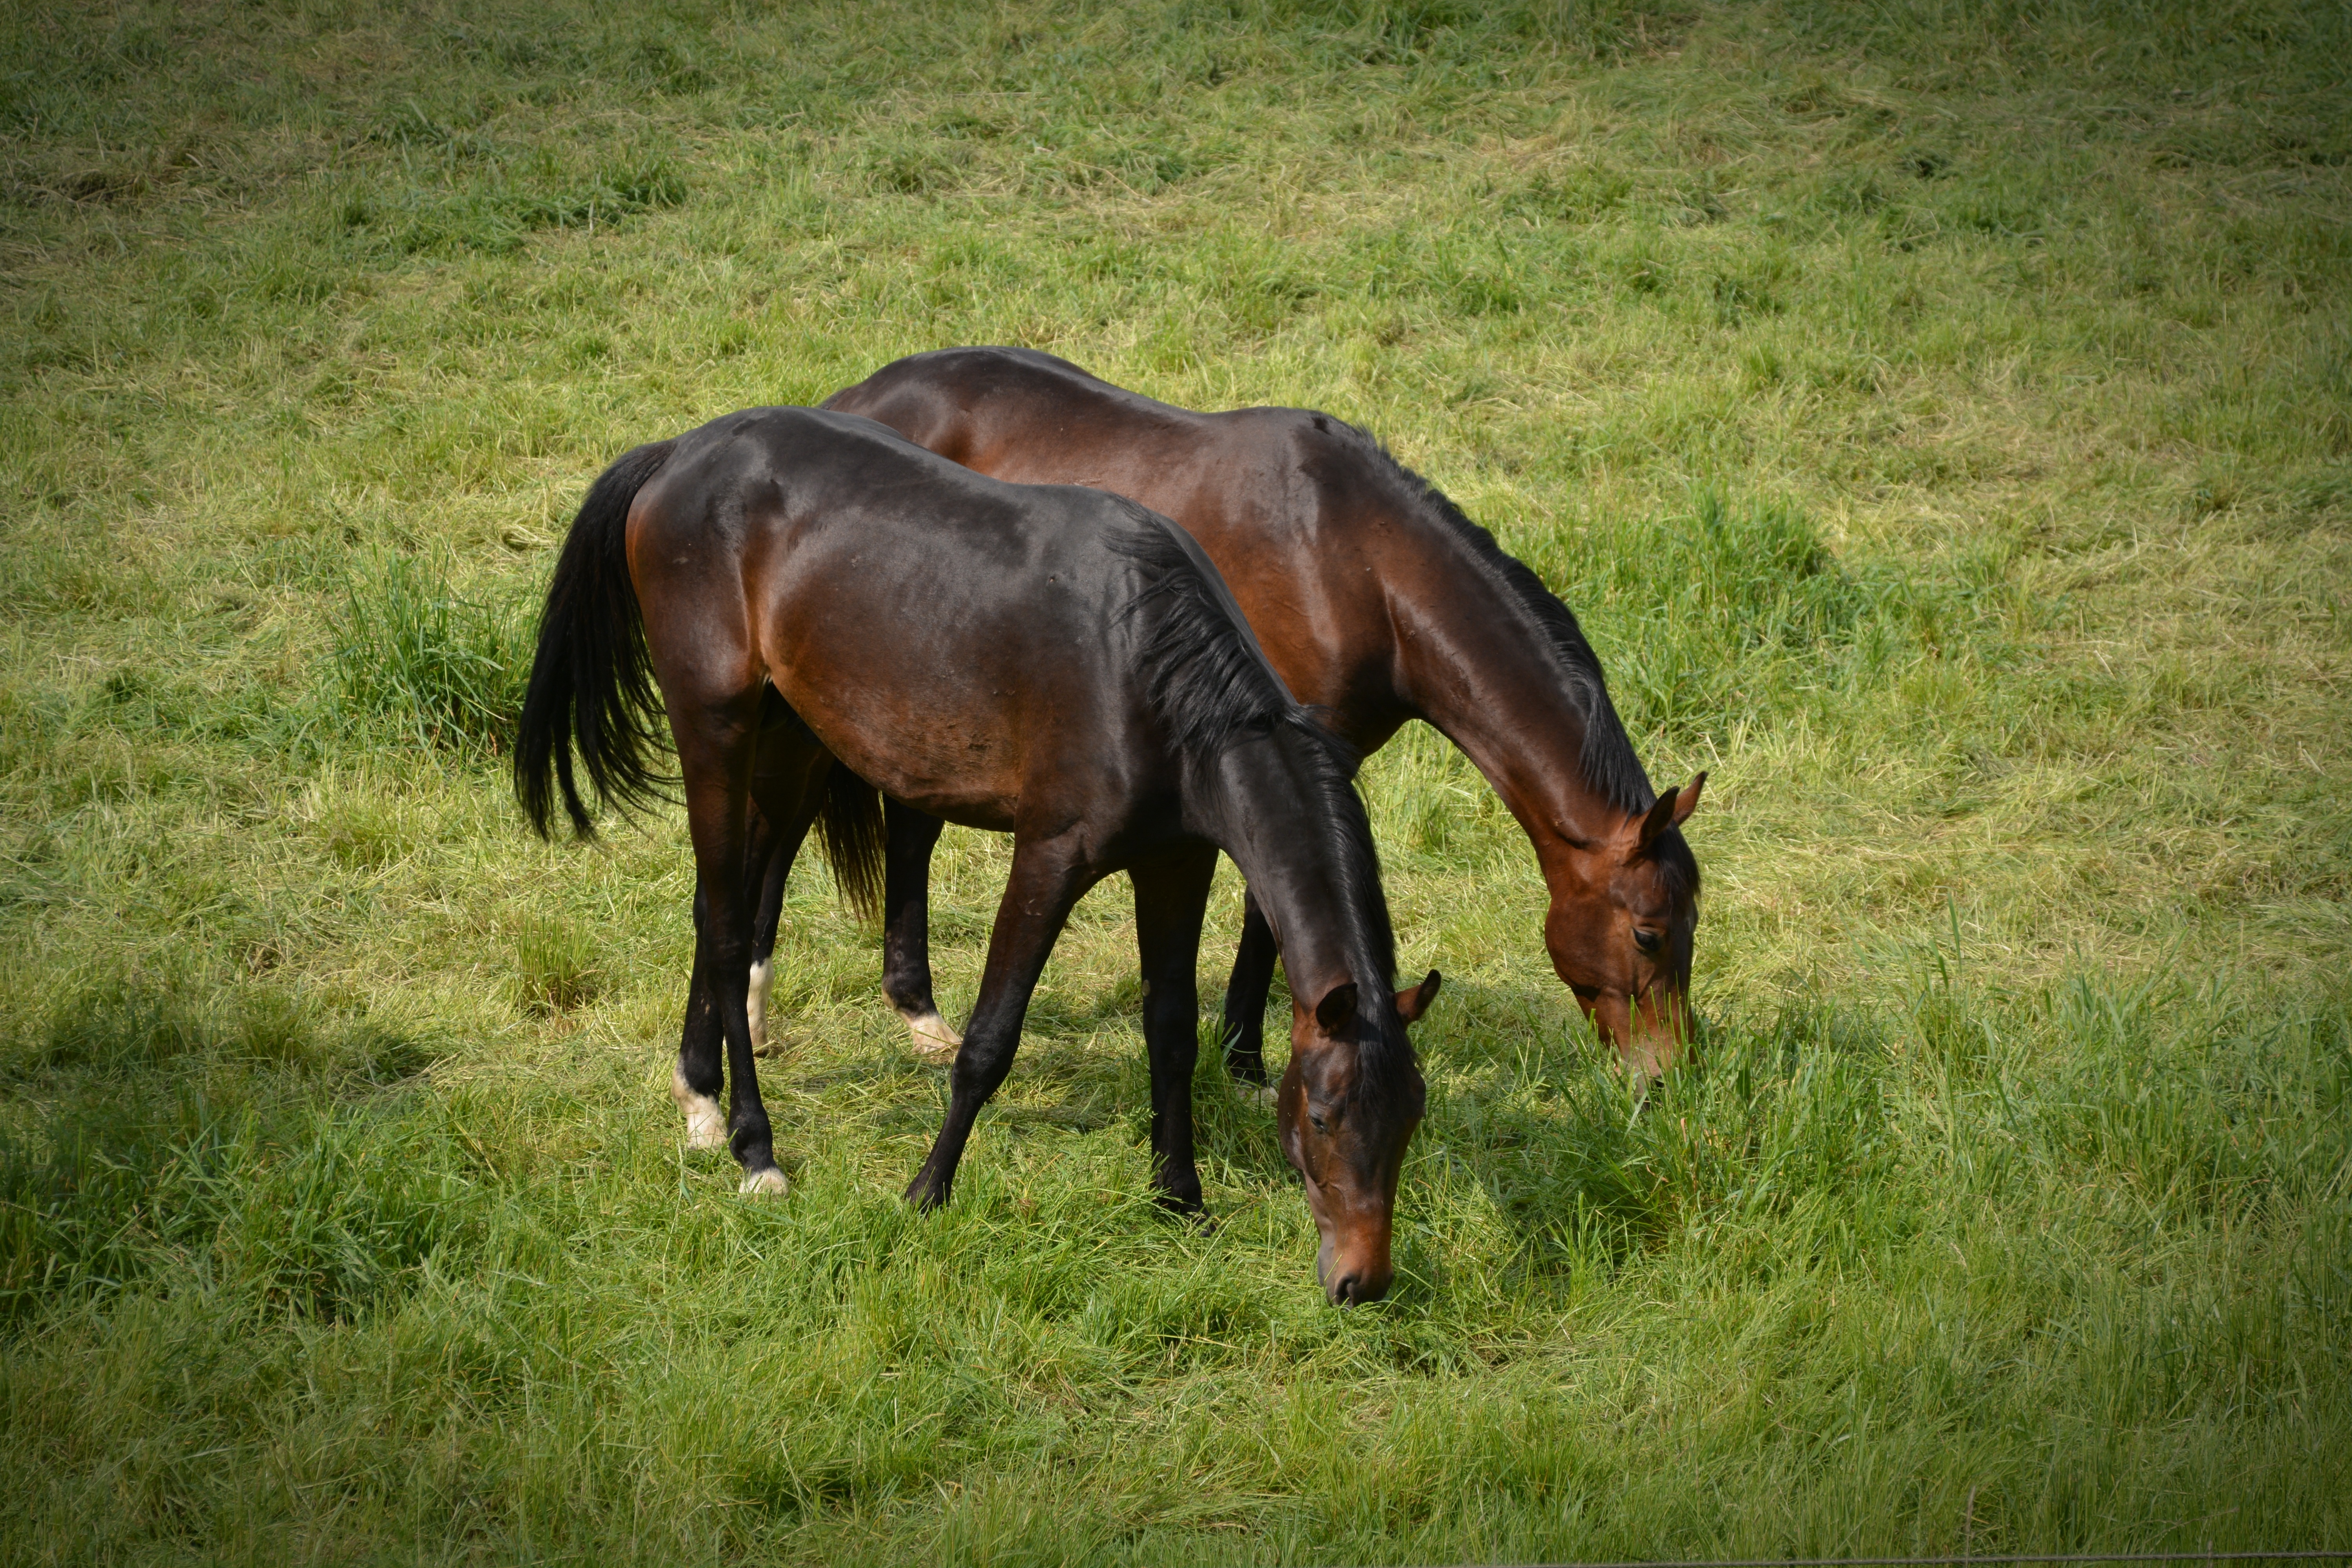
grass, meadow, prairie, flock, wildlife, pasture, grazing, horse, brown, mammal, stallion, mane, ride, fauna, graze, horses, grassland, animals, vertebrate, mare, coupling, foal, colt, pack animal, eventing, trail riding, horse like mammal, mustang horse